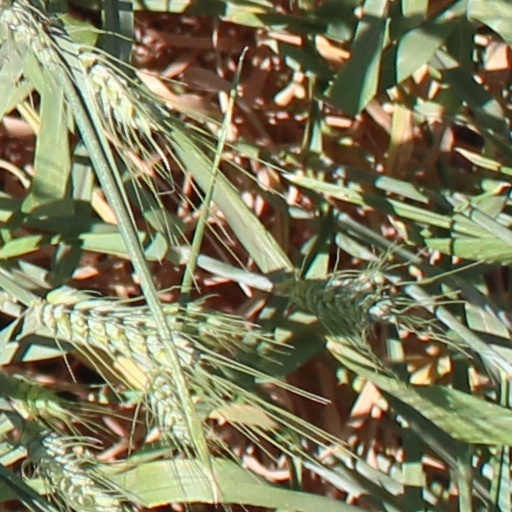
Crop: wheat